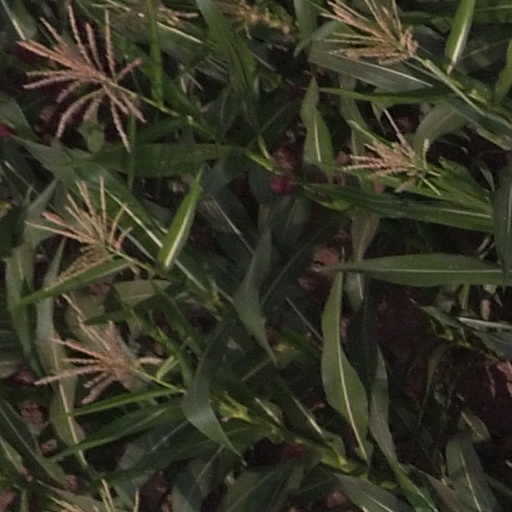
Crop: maize; corn